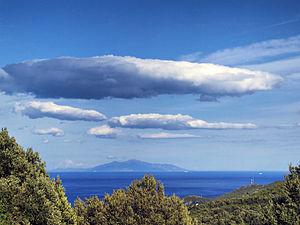
Sisco, Cap Corse (Corse) - Vue de l'île d'Elbe depuis Sant' Antone
Sisco est une commune française située dans la circonscription départementale de la Haute-Corse et le territoire de la collectivité de Corse. Elle appartient à l'ancienne piève de Brando, dans le Cap Corse.